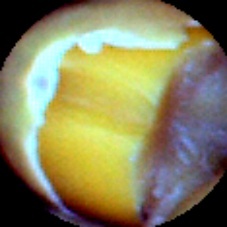
Label: Broken